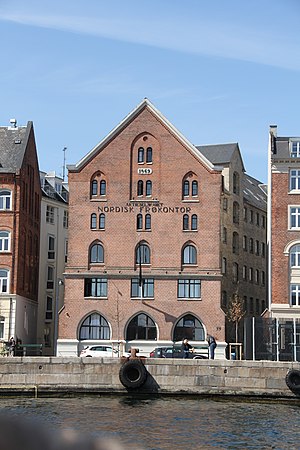
Nordisk Frøkontor
Nordisk Frøkontor
Nordisk Frøkontor A/S var en dansk virksomhed i Havnegade 39, København. Den blev grundlagt i året 1879 af Ludvig Søren Lyngbye. I 1891 optoges Boldt Andreas Jørgensen som medindehaver af firmaet. Grundlægge­ren, L.S. Lyngbye, udtrådte af firmaet i 1892, i 1917 omdannedes det til aktieselskabet Nor­disk Frøkontor, og B.A. Jørgensen udtrådte.